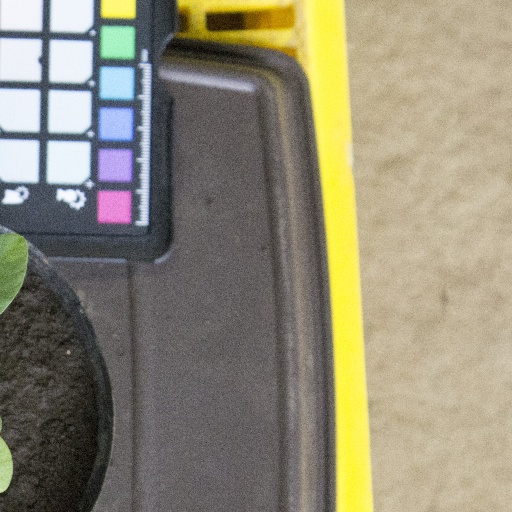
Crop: soybean